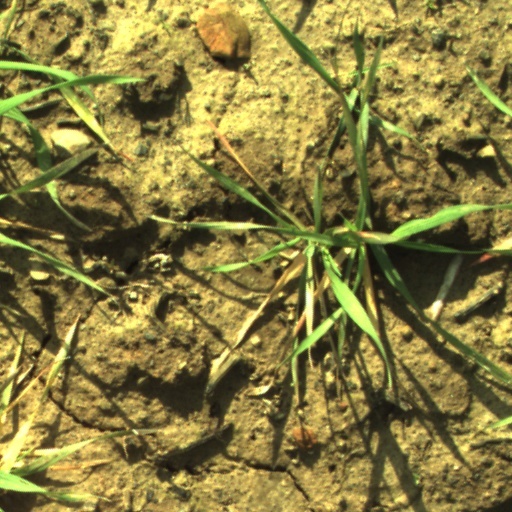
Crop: wheat